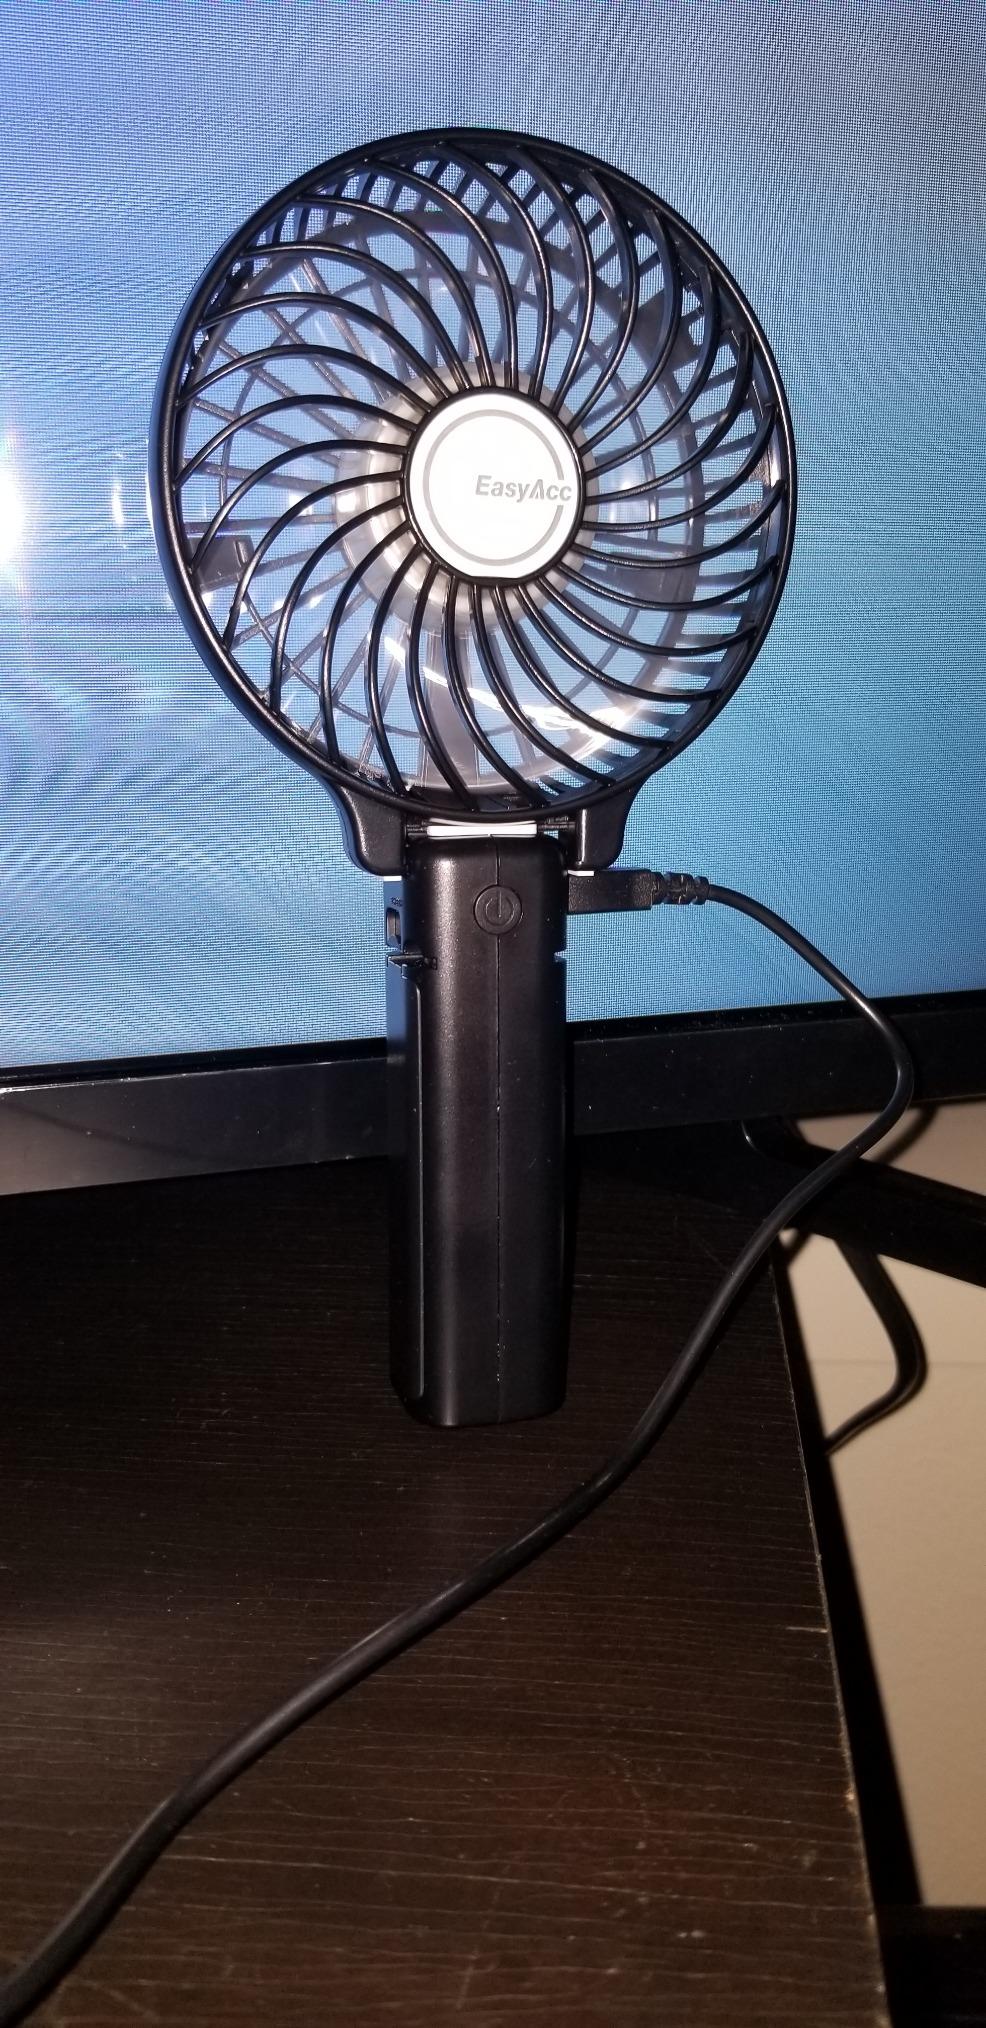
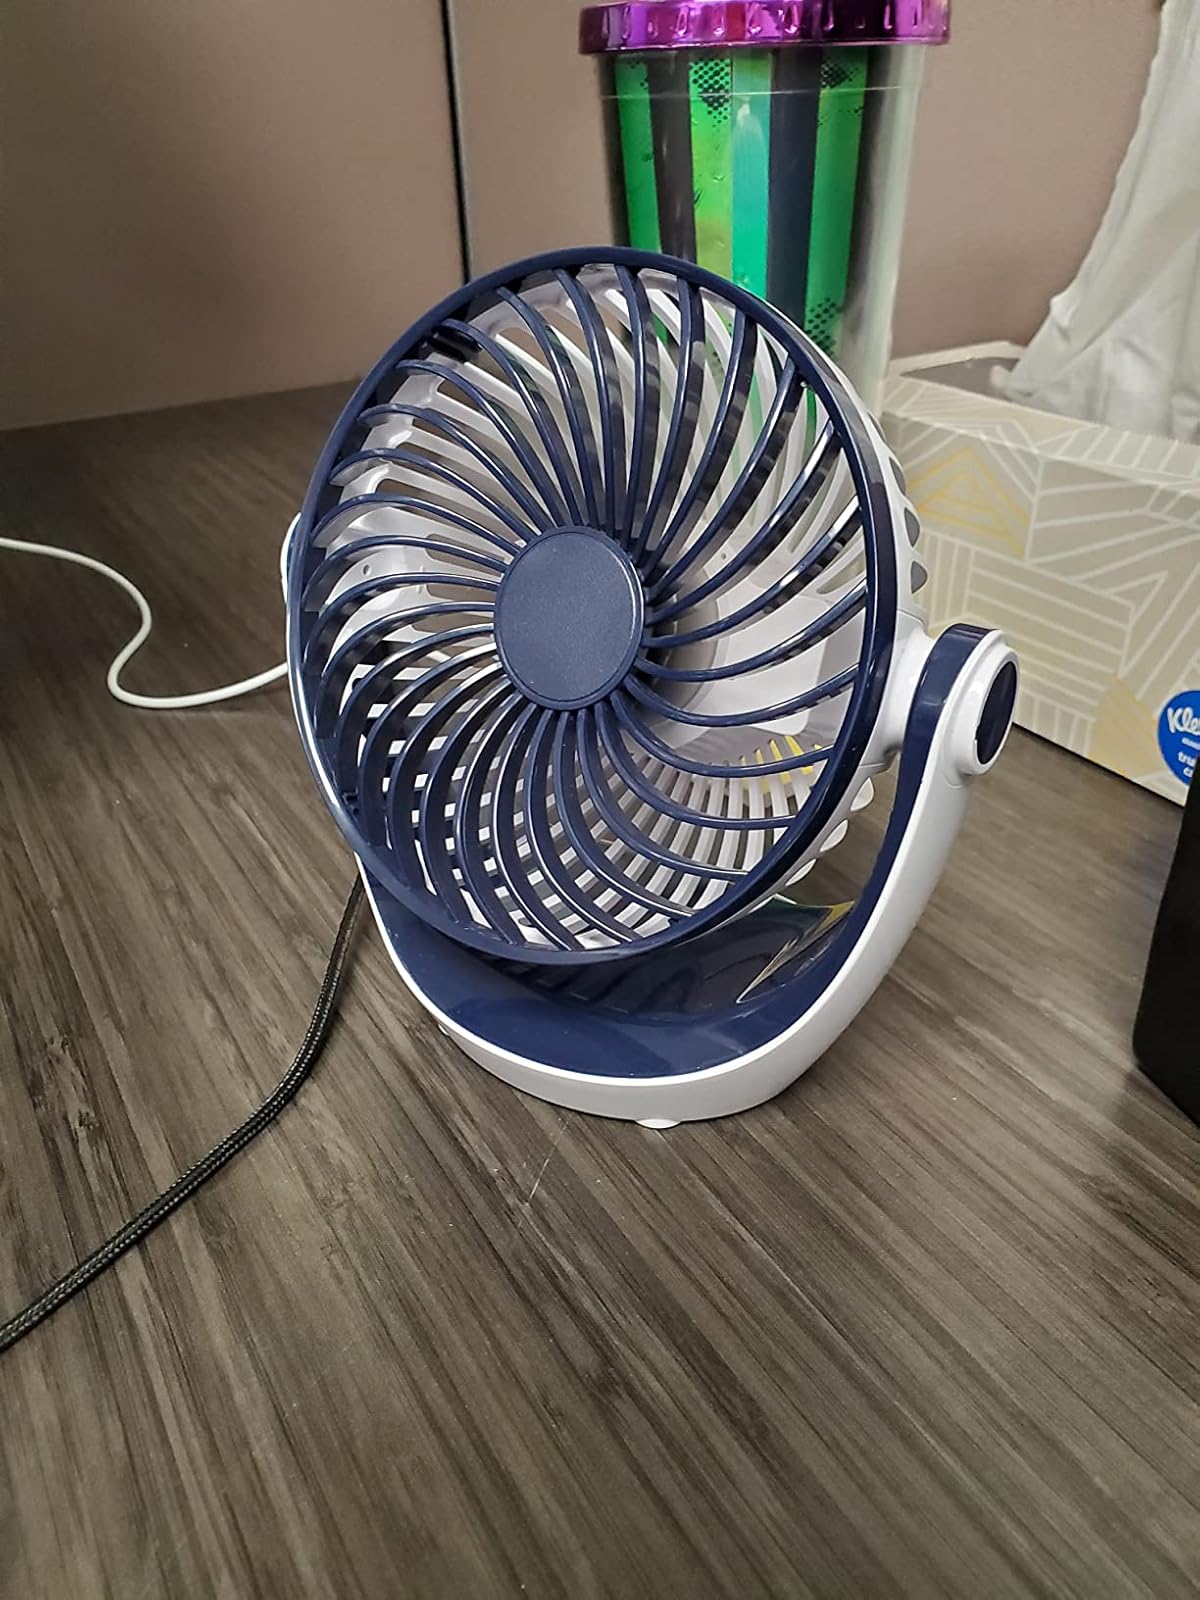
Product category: fan
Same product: no